Transport in Tiruchirappalli

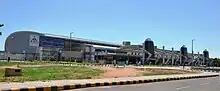
Tiruchirapalli International Airport

Tiruchirappalli has a well-developed transport infrastructure. Being located almost at the geographic centre of the state Tamil Nadu India, Tiruchirappalli is well connected by Road, Rail and Air with most cities.